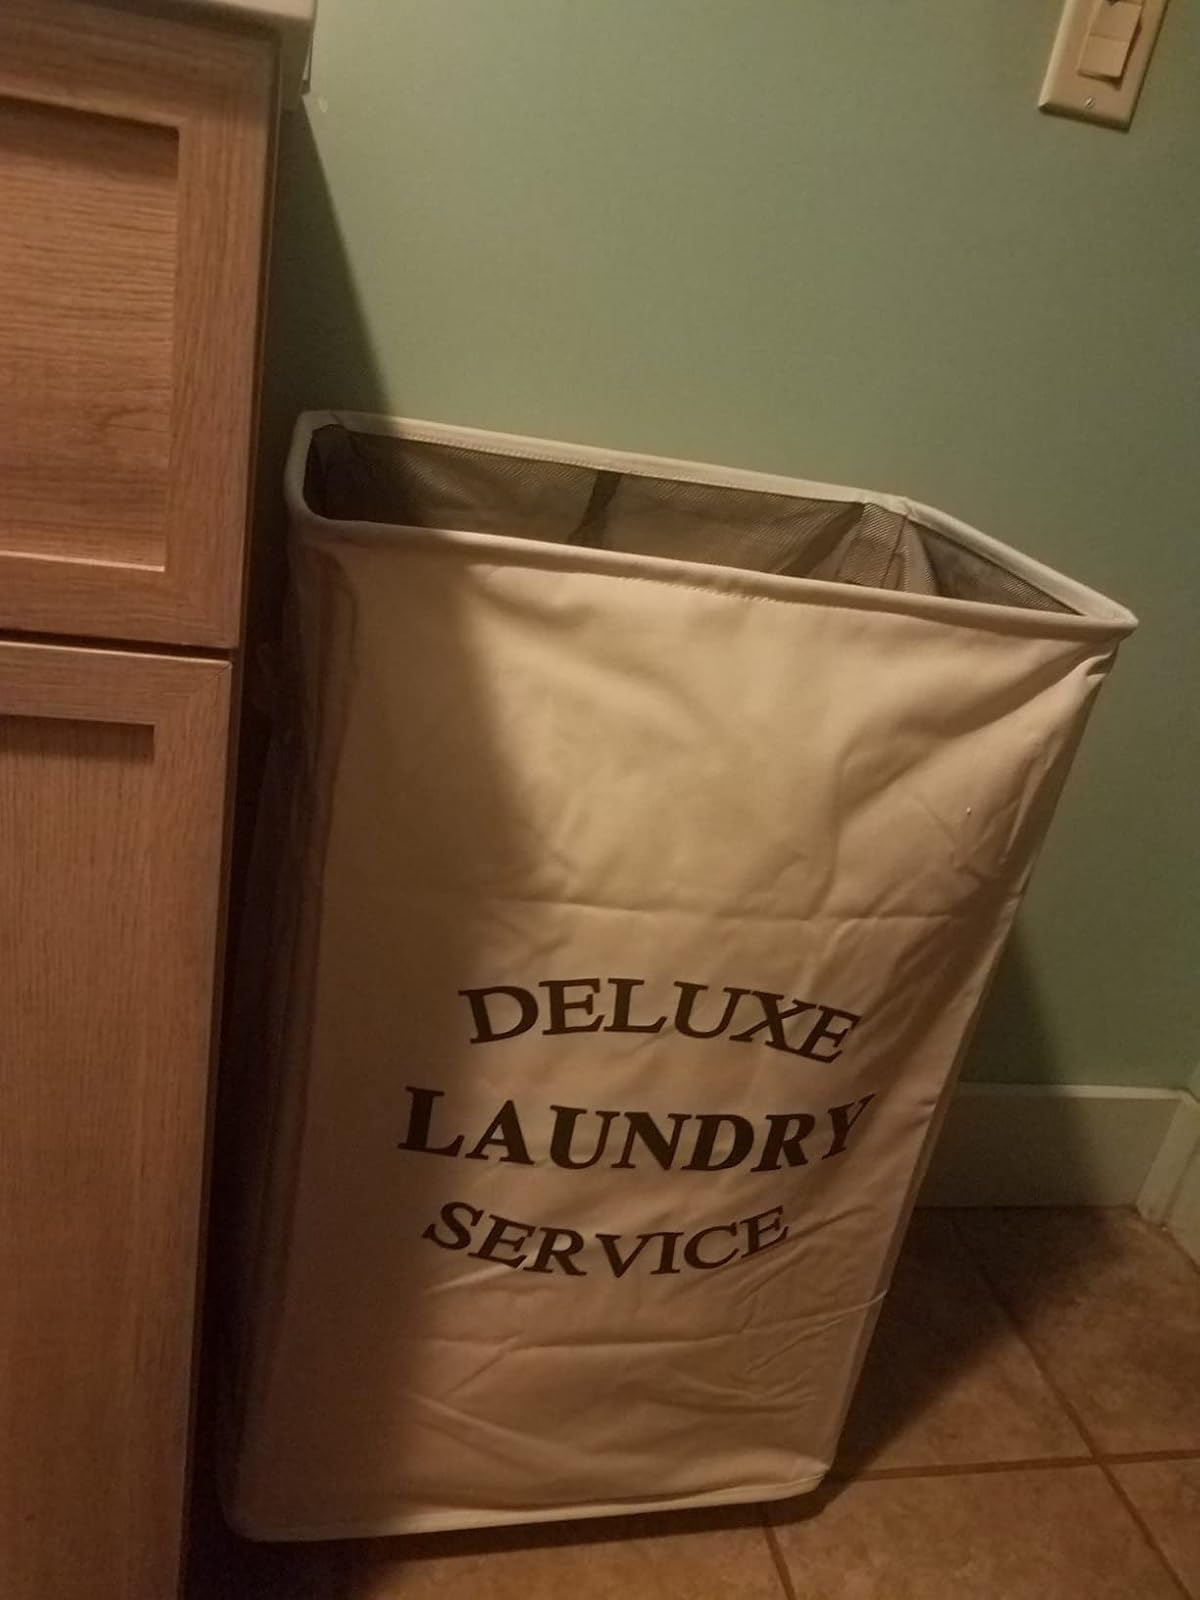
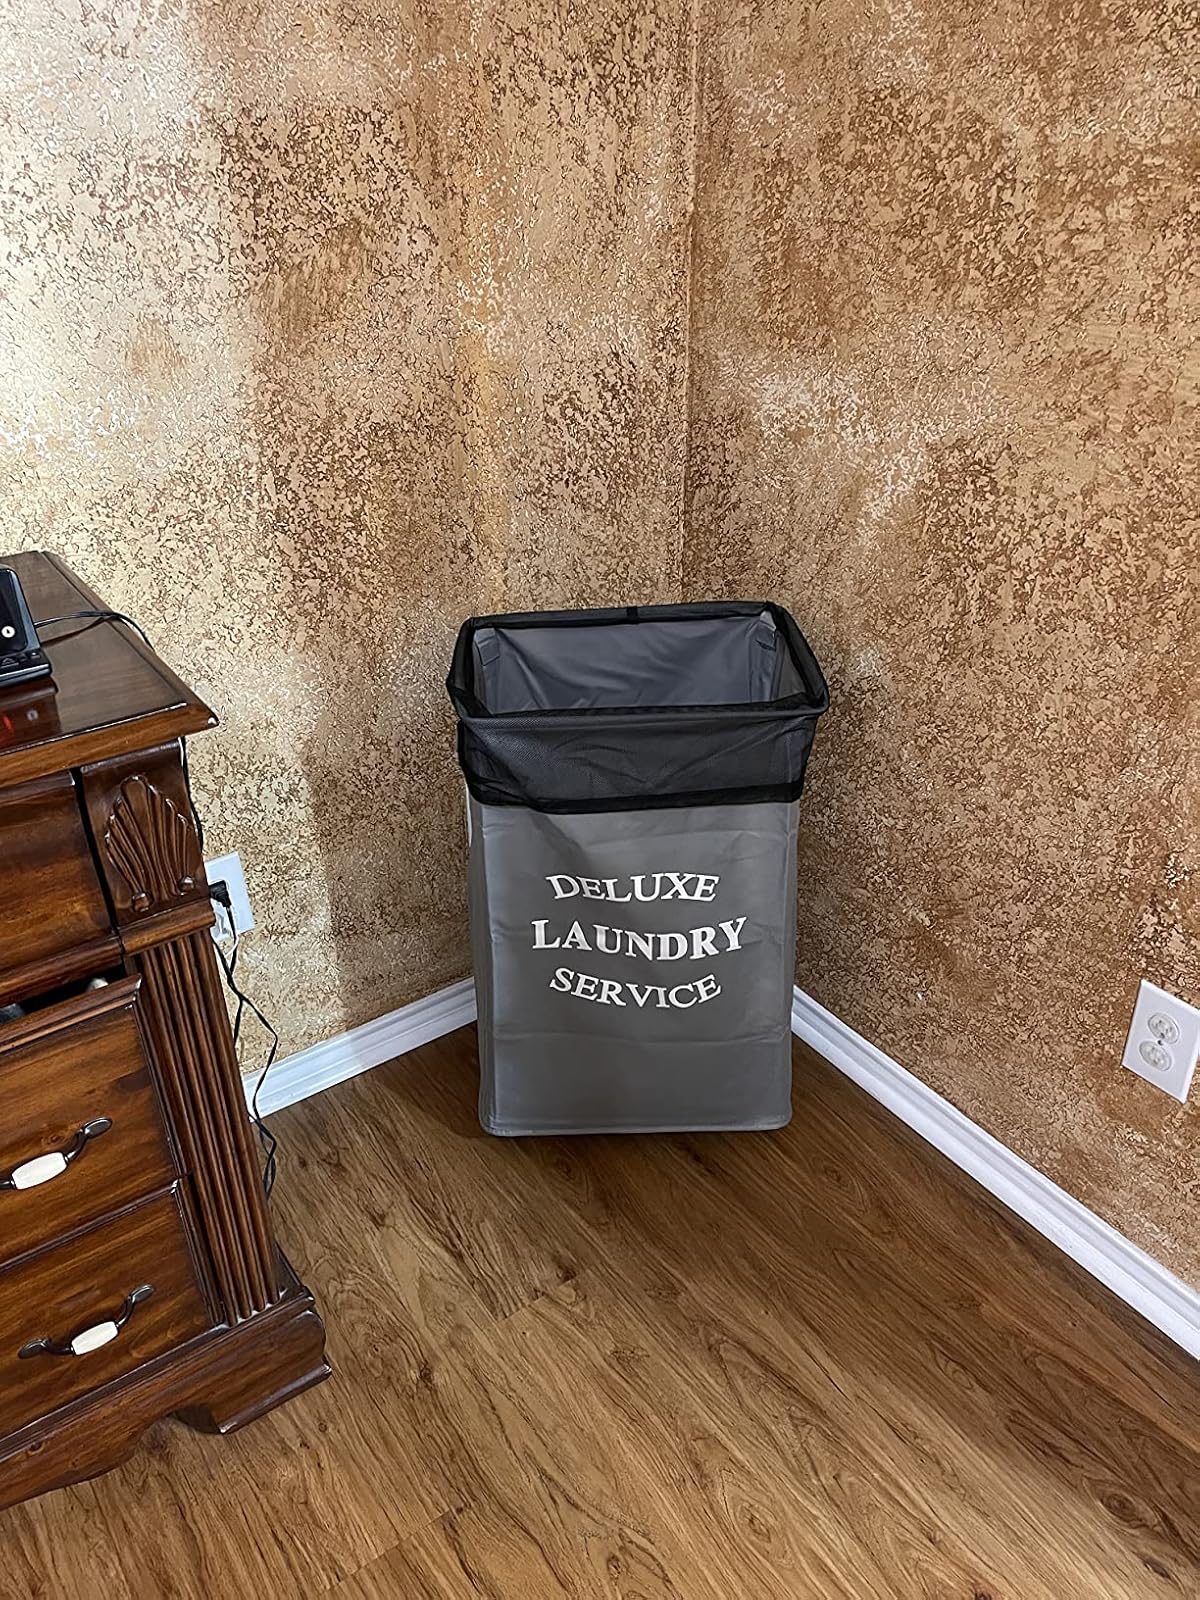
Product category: items_hamper
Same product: no